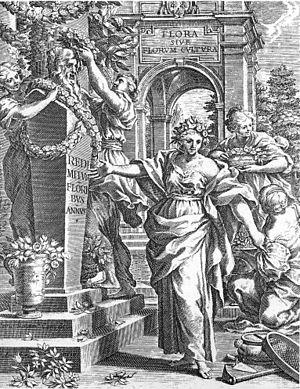
Giovanni Battista Ferrari est un jésuite, un écrivain et un botaniste italien.